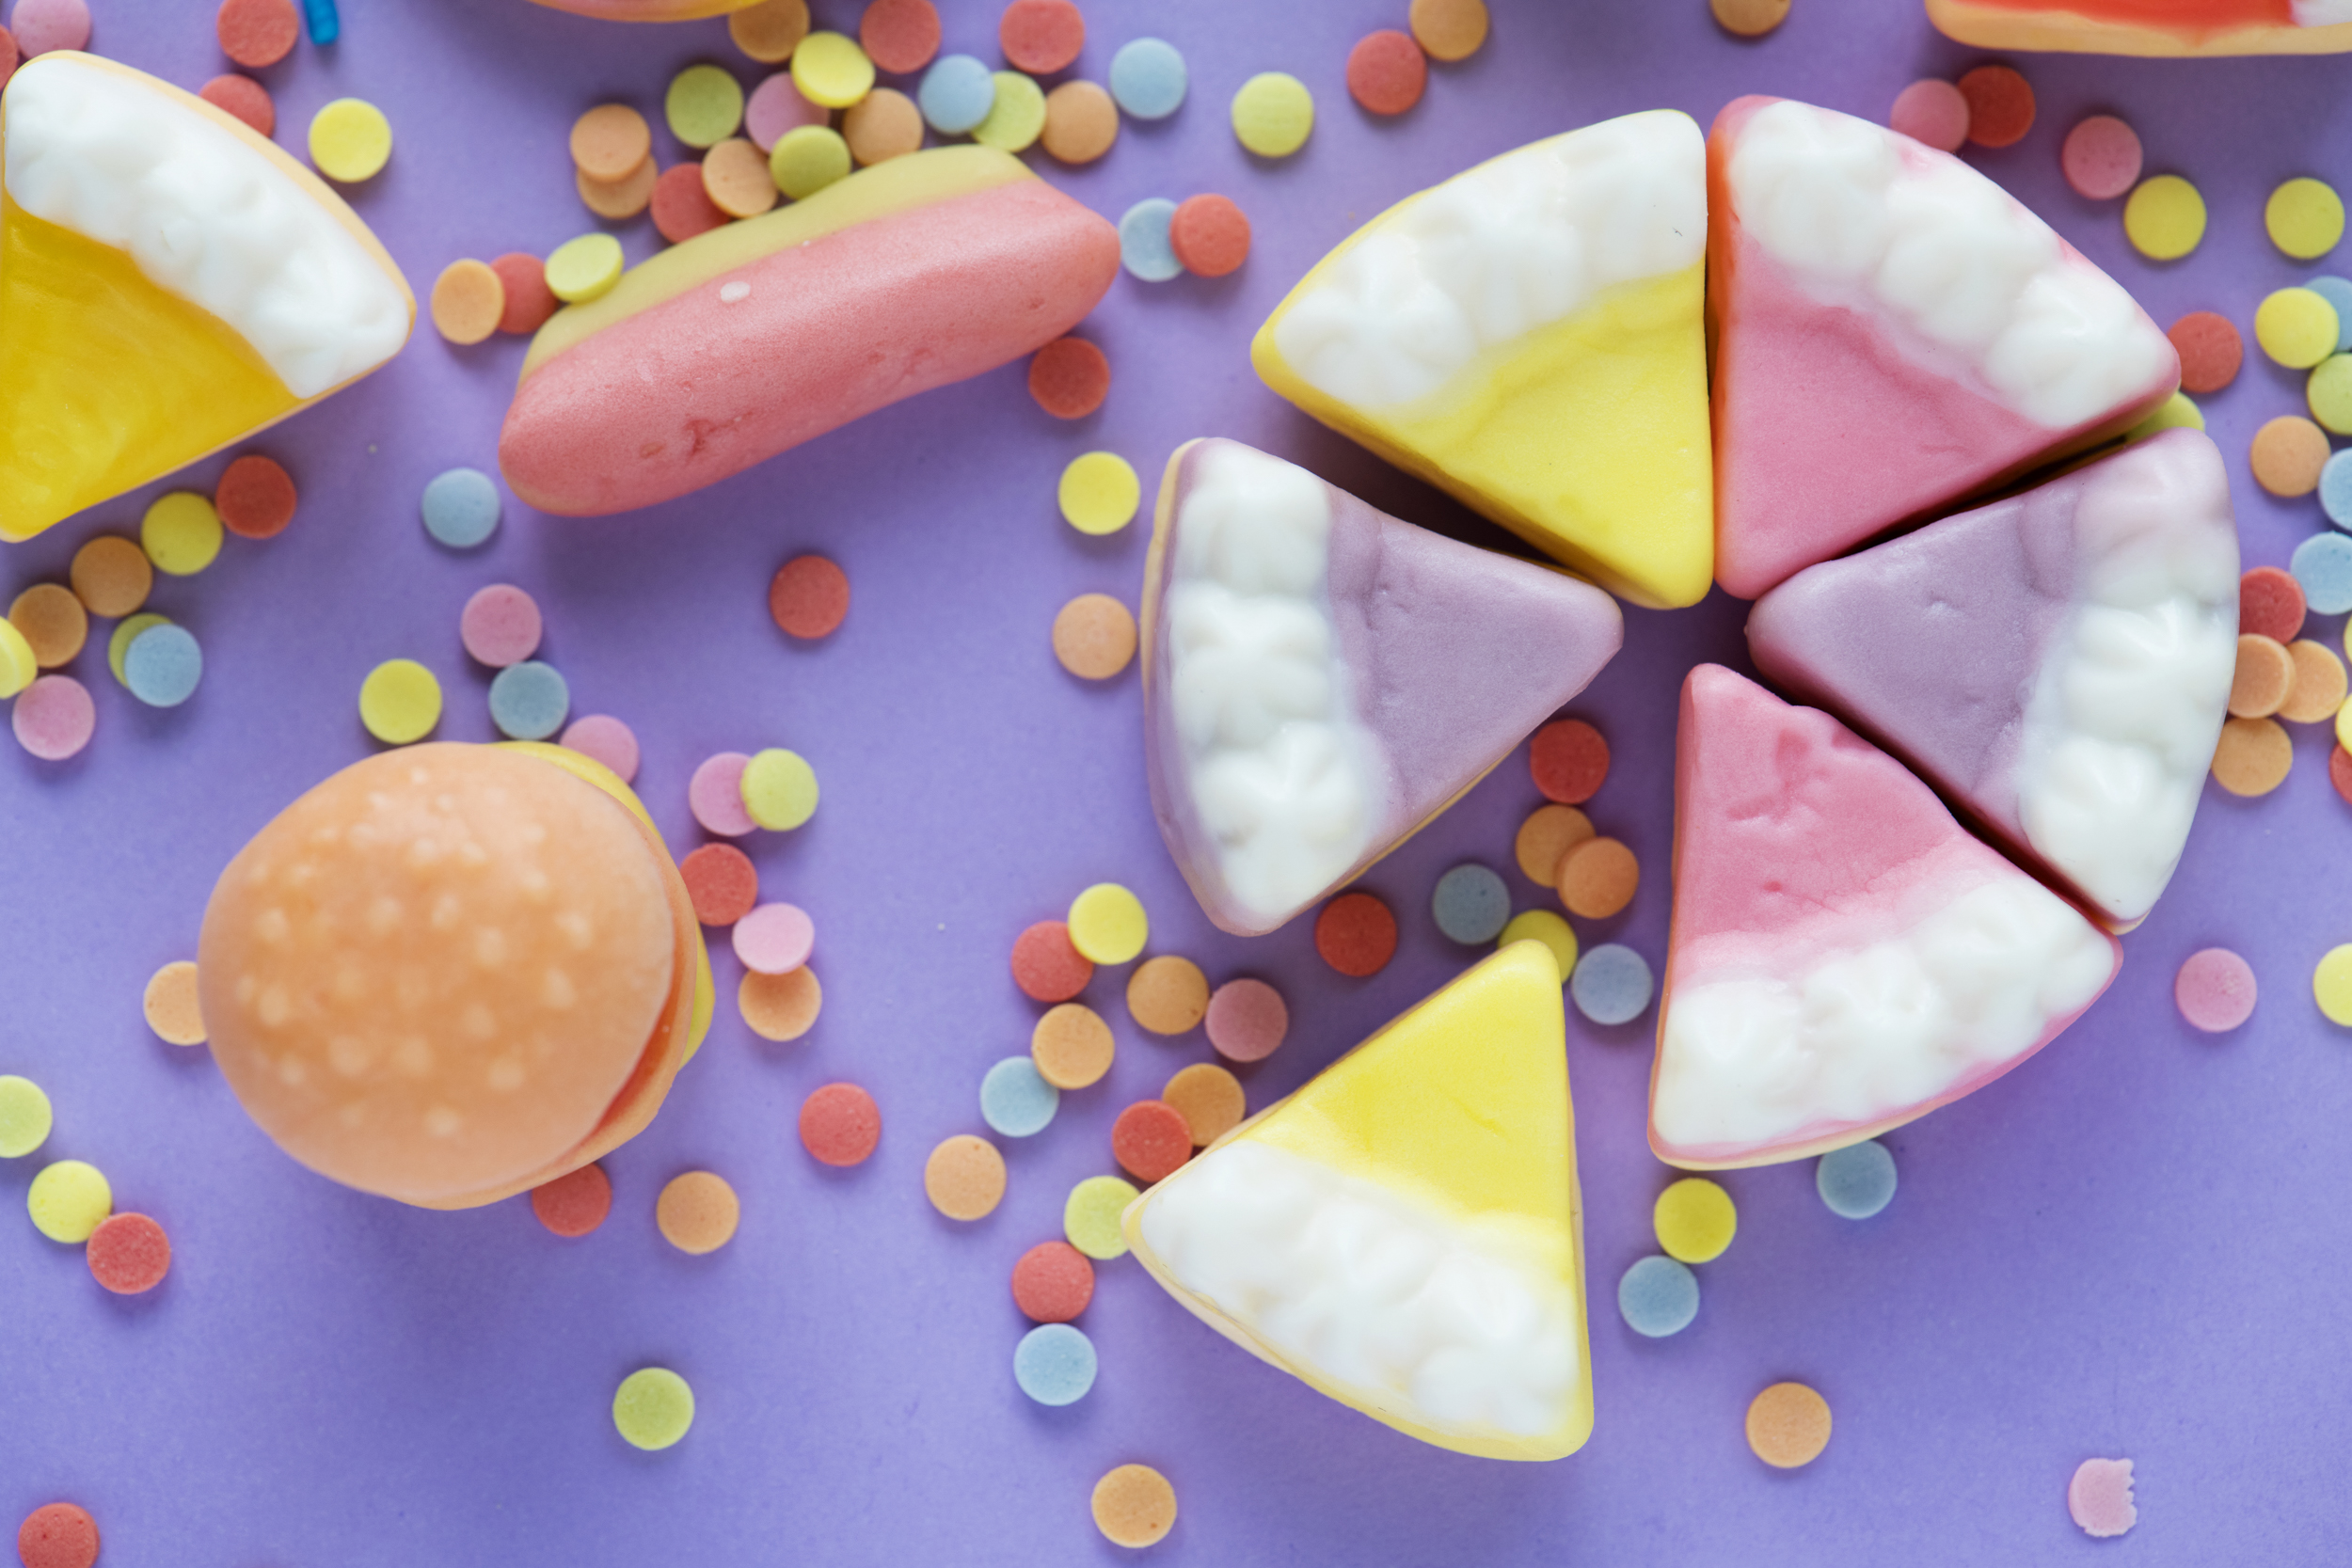
sweetness, food, cuisine, icing, confectionery, marshmallow, sprinkles